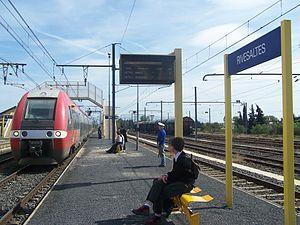
Arrivée d'un TER Languedoc-Roussillon (SNCF Z 27500) reliant Perpignan à Nîmes en gare de Rivesaltes dans les Pyrénées-Orientales.
La gare de Rivesaltes est une gare ferroviaire française de la ligne de Narbonne à Port-Bou, située sur le territoire de la commune de Rivesaltes, à proximité du centre bourg, dans le département des Pyrénées-Orientales en région Occitanie.